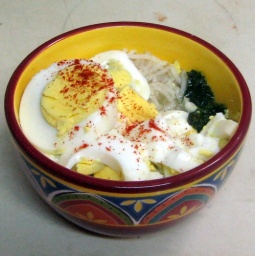
4. Sliced over a bowl of chicken soup with rice